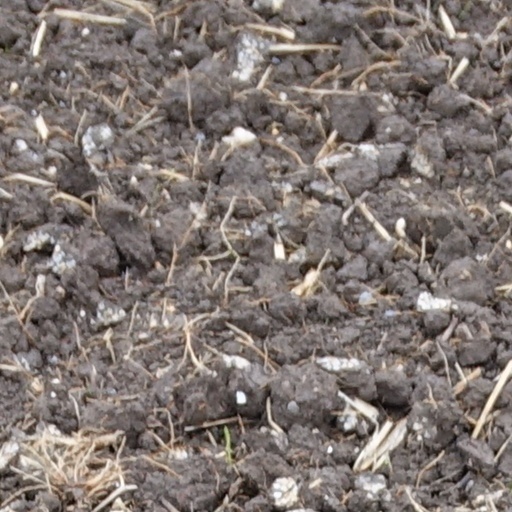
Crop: wheat